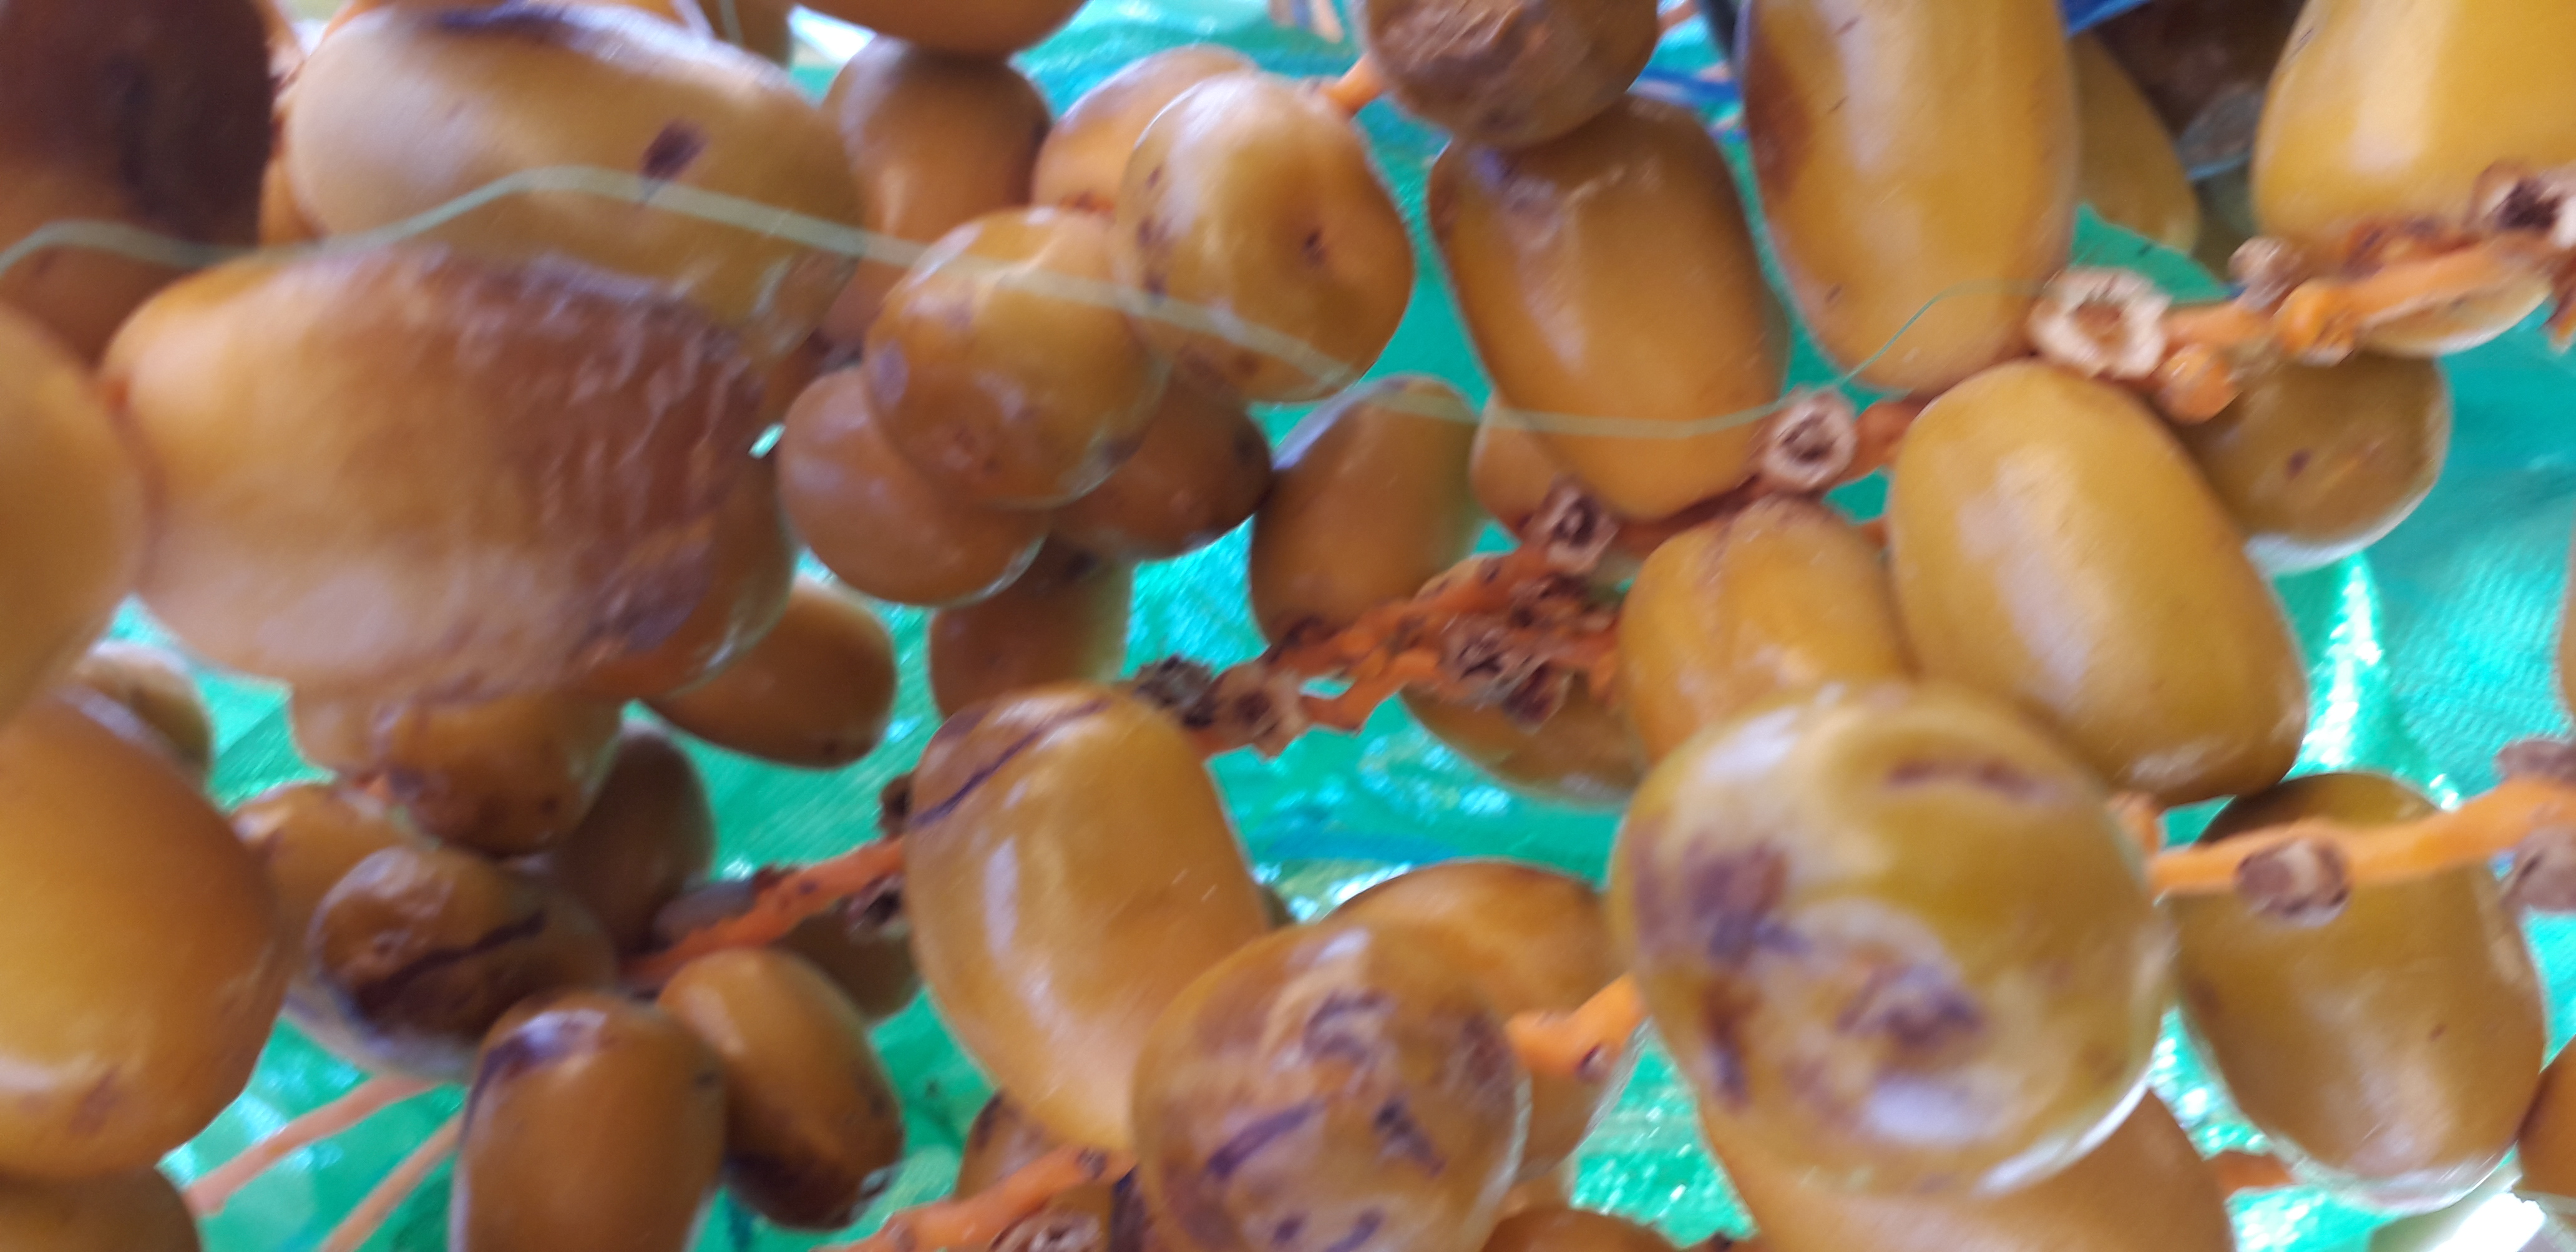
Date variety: Boufagous